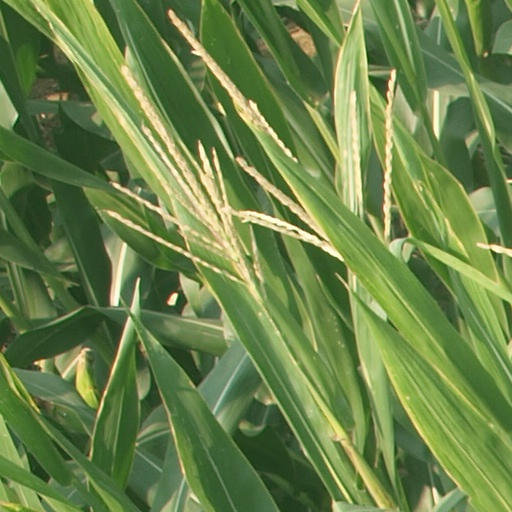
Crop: maize; corn